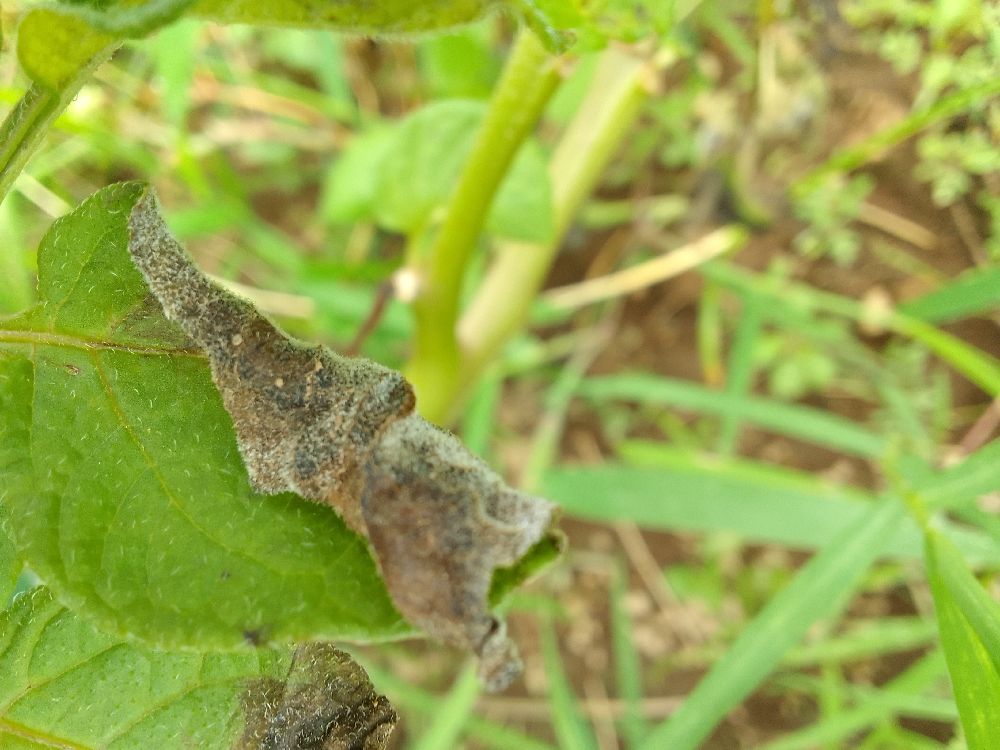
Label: Late blight